Pistosaurus

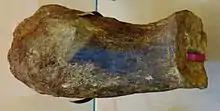
Limb bone

Although it is unlikely that "Pistosaurus" was a direct ancestor of the plesiosaurs, the mixture of features suggests that it was closely related to that group.